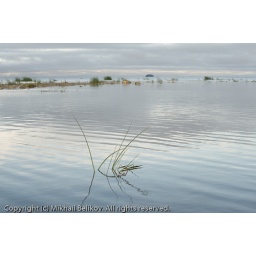
Reed stems and their reflection in water with white clouds lighted up by the morning sun in Hudson Bay, Canada